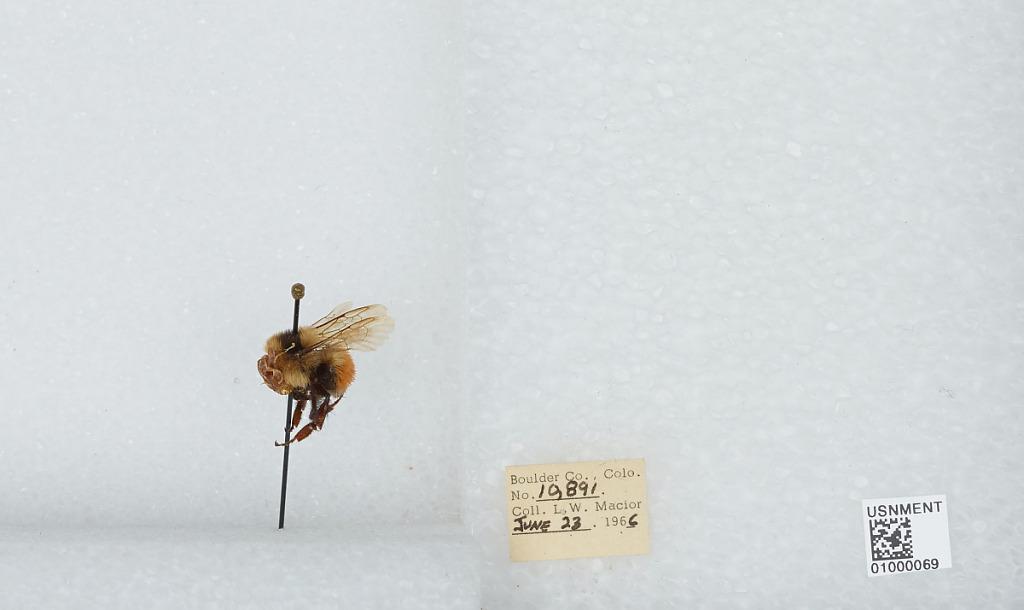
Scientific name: Bombus (Pyrobombus) huntii Greene
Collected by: L. Macior
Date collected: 1966-6-23
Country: United States
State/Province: Colorado
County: Boulder
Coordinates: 40.015, -105.27